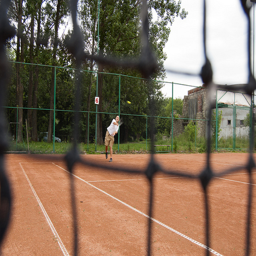
A person taking a swing at a tennis ball with the photo taken through the net.
A man hitting a tennis ball on a brown tennis court.
A person playing a game inside a fenced in court.
A man playing tennis in a wooded area that happens to have a tennis court.
A person hitting a tennis ball, with a tennis racket on the tennis court